Bab-el-Mandeb

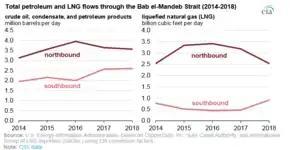
Flows of petroleum products and liquefied natural gas through the strait, 2014–2018

Paleo-environmental and tectonic events in the Miocene epoch created the Danakil Isthmus, a land bridge forming a broad connection between Yemen and Ethiopia. During the last 100,000 years, eustatic sea level fluctuations have led to alternate opening and closing of the straits. According to the recent single origin hypothesis, the straits of Bab-el-Mandeb were probably witness to the earliest migrations of modern humans. It is presumed that the oceans were then much lower and the straits were much shallower or dry, which allowed a series of emigrations along the southern coast of Asia.